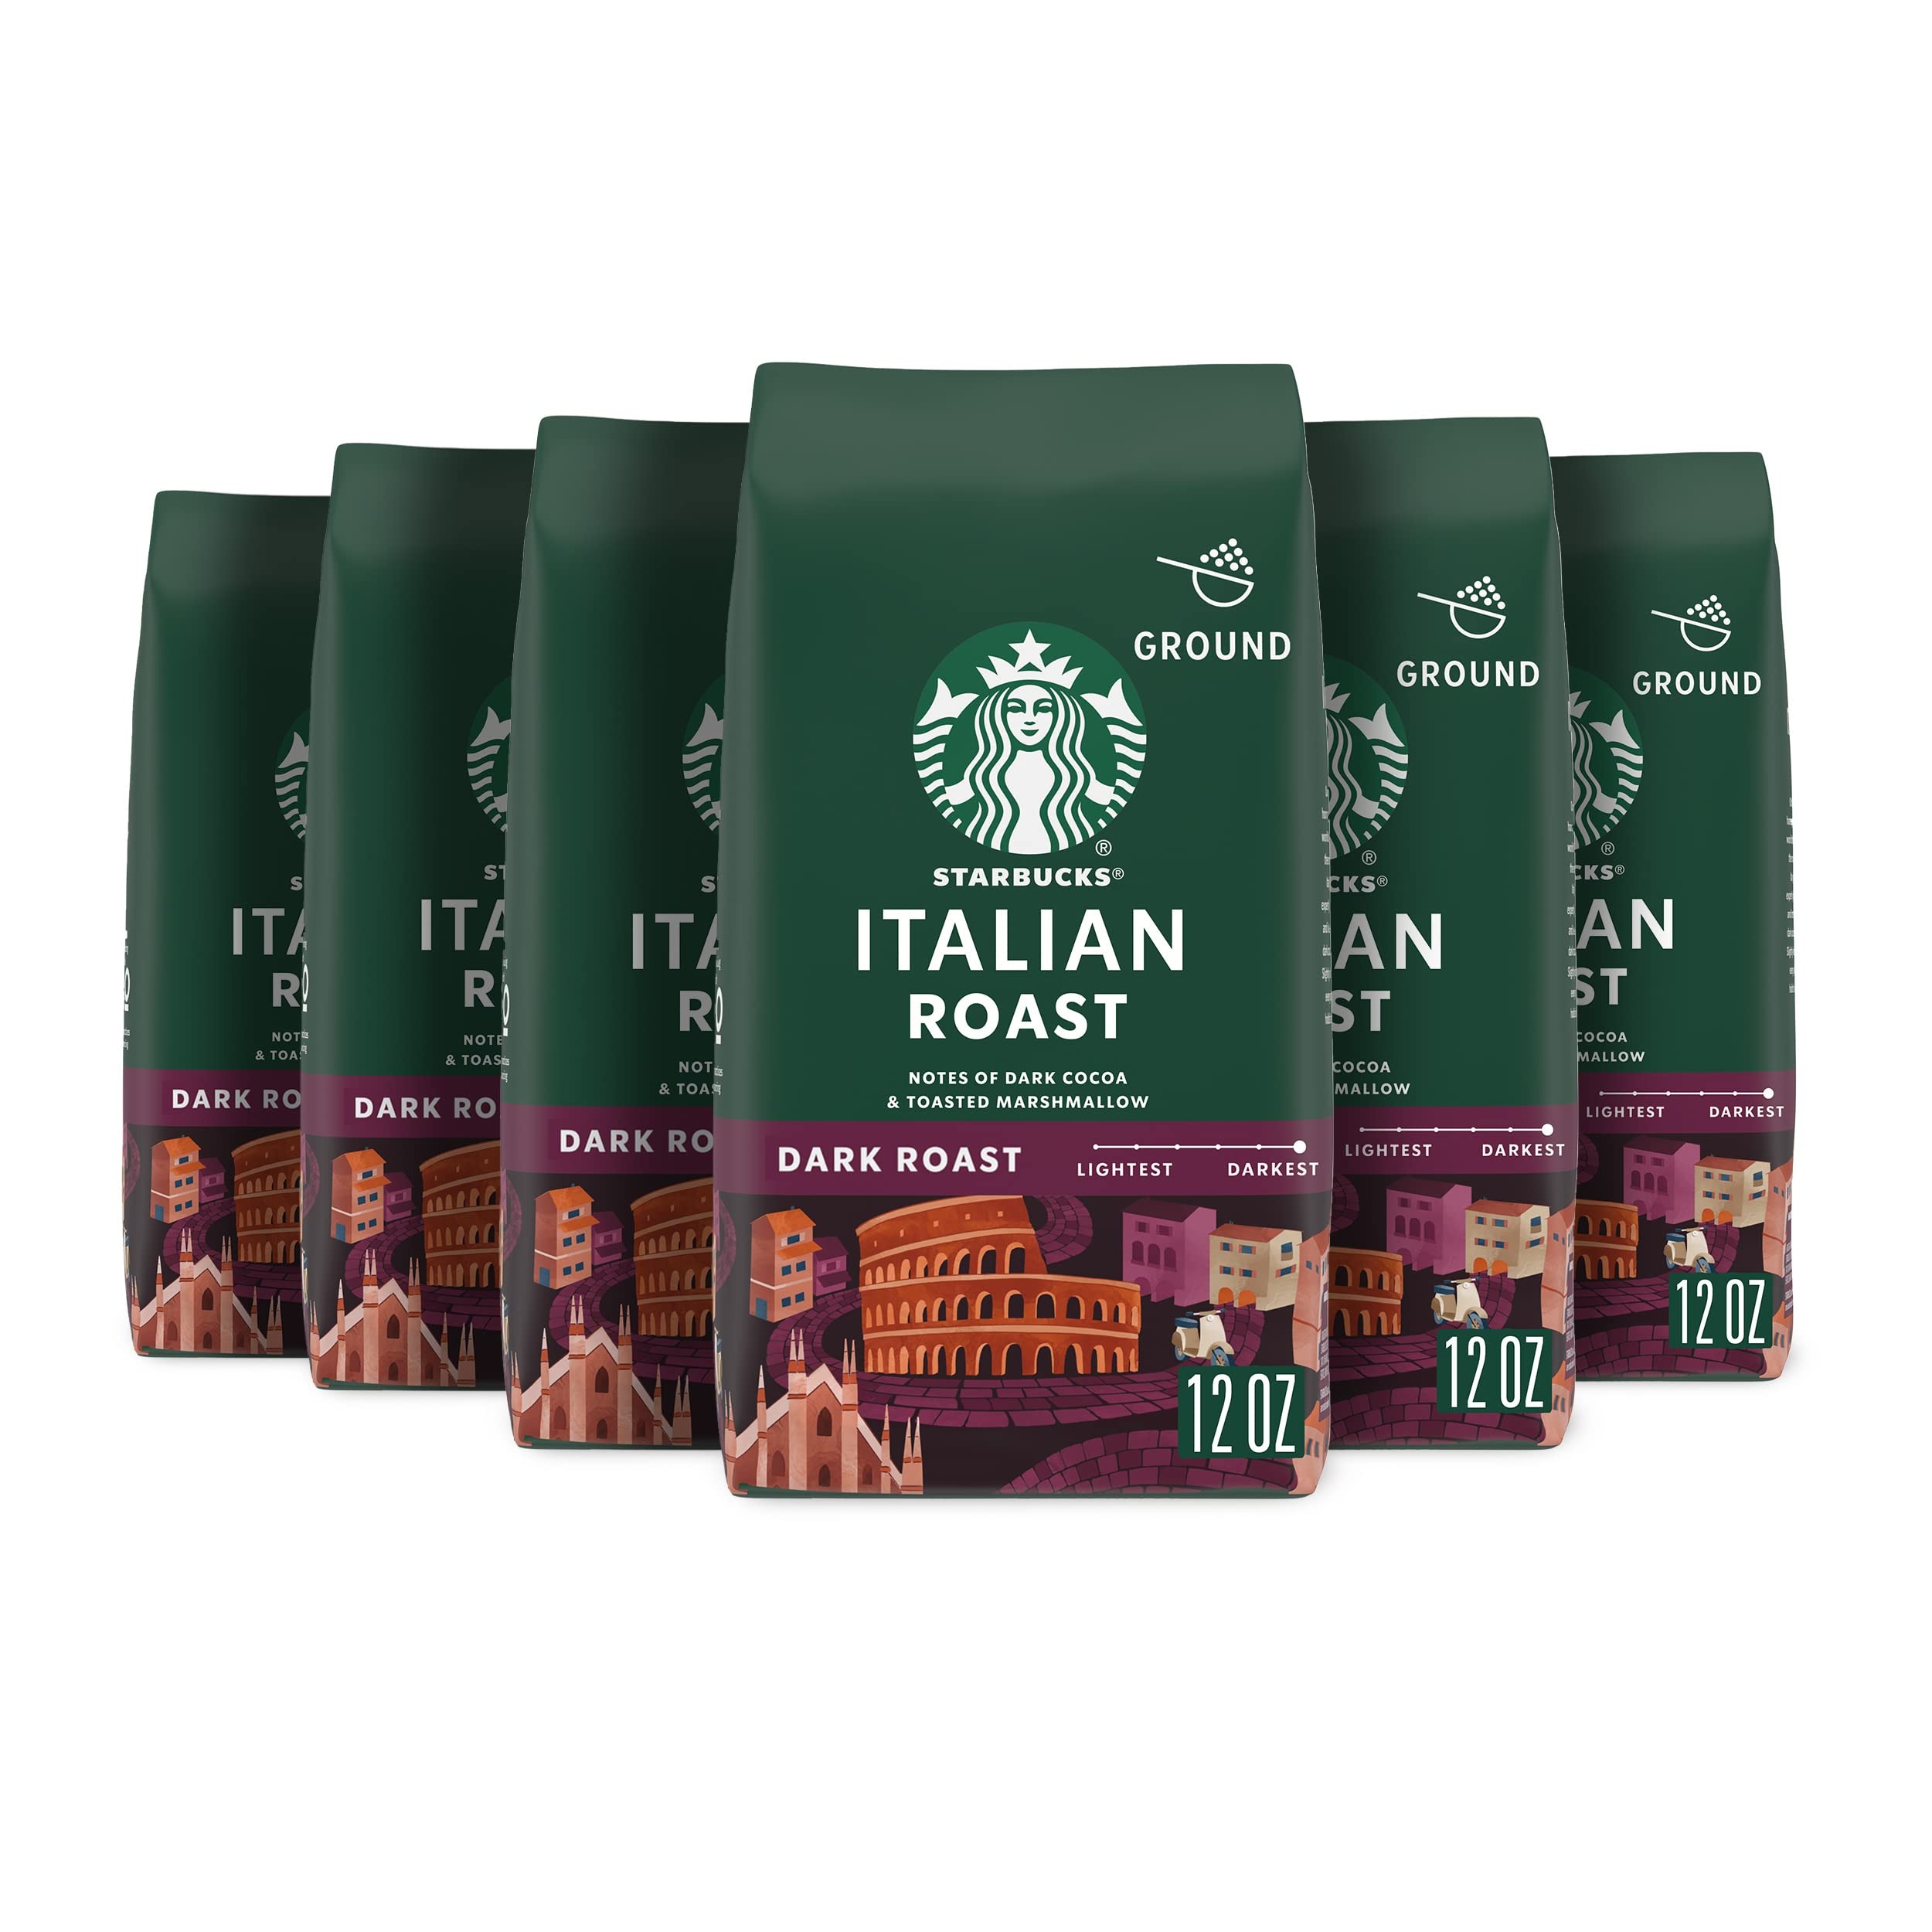
Item Name: Starbucks Ground Coffee, Dark Roast Coffee, Italian Roast, 100% Arabica, 6 bags (12 oz each)
Bullet Point 1: PREMIUM GROUND COFFEE—Starbucks delivers exceptional coffee cup after cup with this 12-ounce bag of Italian Roast dark roast ground coffee—6 bags total
Bullet Point 2: STARBUCKS ITALIAN ROAST COFFEE—A dark roast with notes of dark cocoa and toasted marshmallow that leads to a depth of flavor
Bullet Point 3: FRESH TASTE—Starbucks adheres to the highest quality standards—shipping you the same carefully roasted 100% arabica coffee beans we brew in our cafés
Bullet Point 4: MAKE IT YOUR OWN—An everyday cup no matter how you brew it, Starbucks coffee is carefully ground to be ideal for a variety of brewing methods, including drip brewer, coffee press, pour-over and moka pot
Bullet Point 5: ETHICALLY SOURCED—Starbucks is committed to 100% ethical coffee sourcing in partnership with Conservation International
Value: 72.0
Unit: Ounce

Price: 9.89